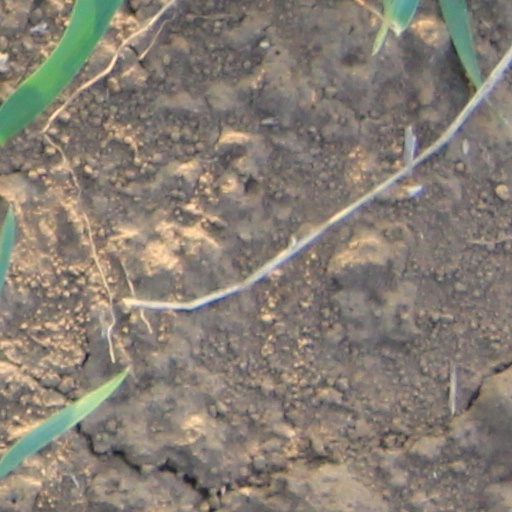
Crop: wheat